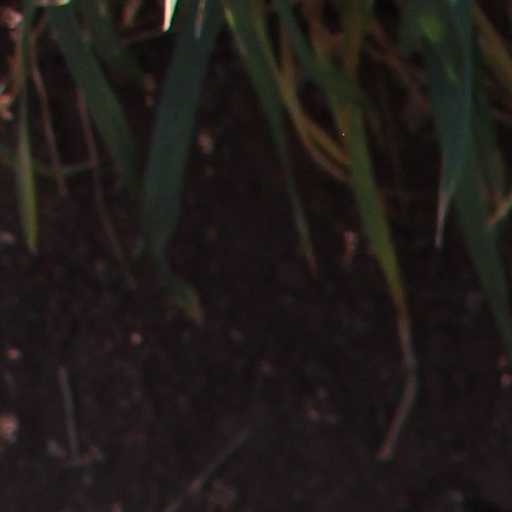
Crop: wheat